Afghan Local Police

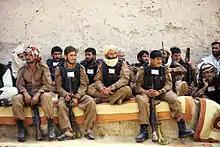
Afghan Local Police officers during a graduation ceremony in May 2012

Human Rights Watch raised concerns that the ALP simply provided arms and training to another militia and led to abuses of power by its members. At least 77 ALP officers had been investigated for criminal activity by February 2013, including serious allegations of murder and rape. Concerns were also raised over the power it placed in the hands of local village elders, the increased proliferation of weapons, the possible infiltration by Taliban, the financial cost and the reliance on western trainers. The use of the ALP was likened to a local militia, the use of which by the USSR in the 1980s left Afghans wary of similar forces.